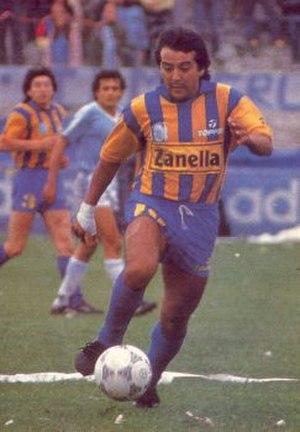
Omar Palma, né le 12 avril 1958 à Campo Largo, est un footballeur puis entraîneur argentin.